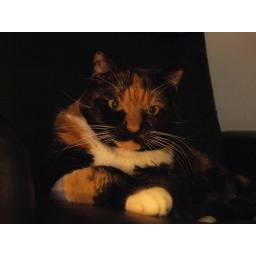
She looks so cute and content by candelight. Shame that's my favourite chair she's stolen